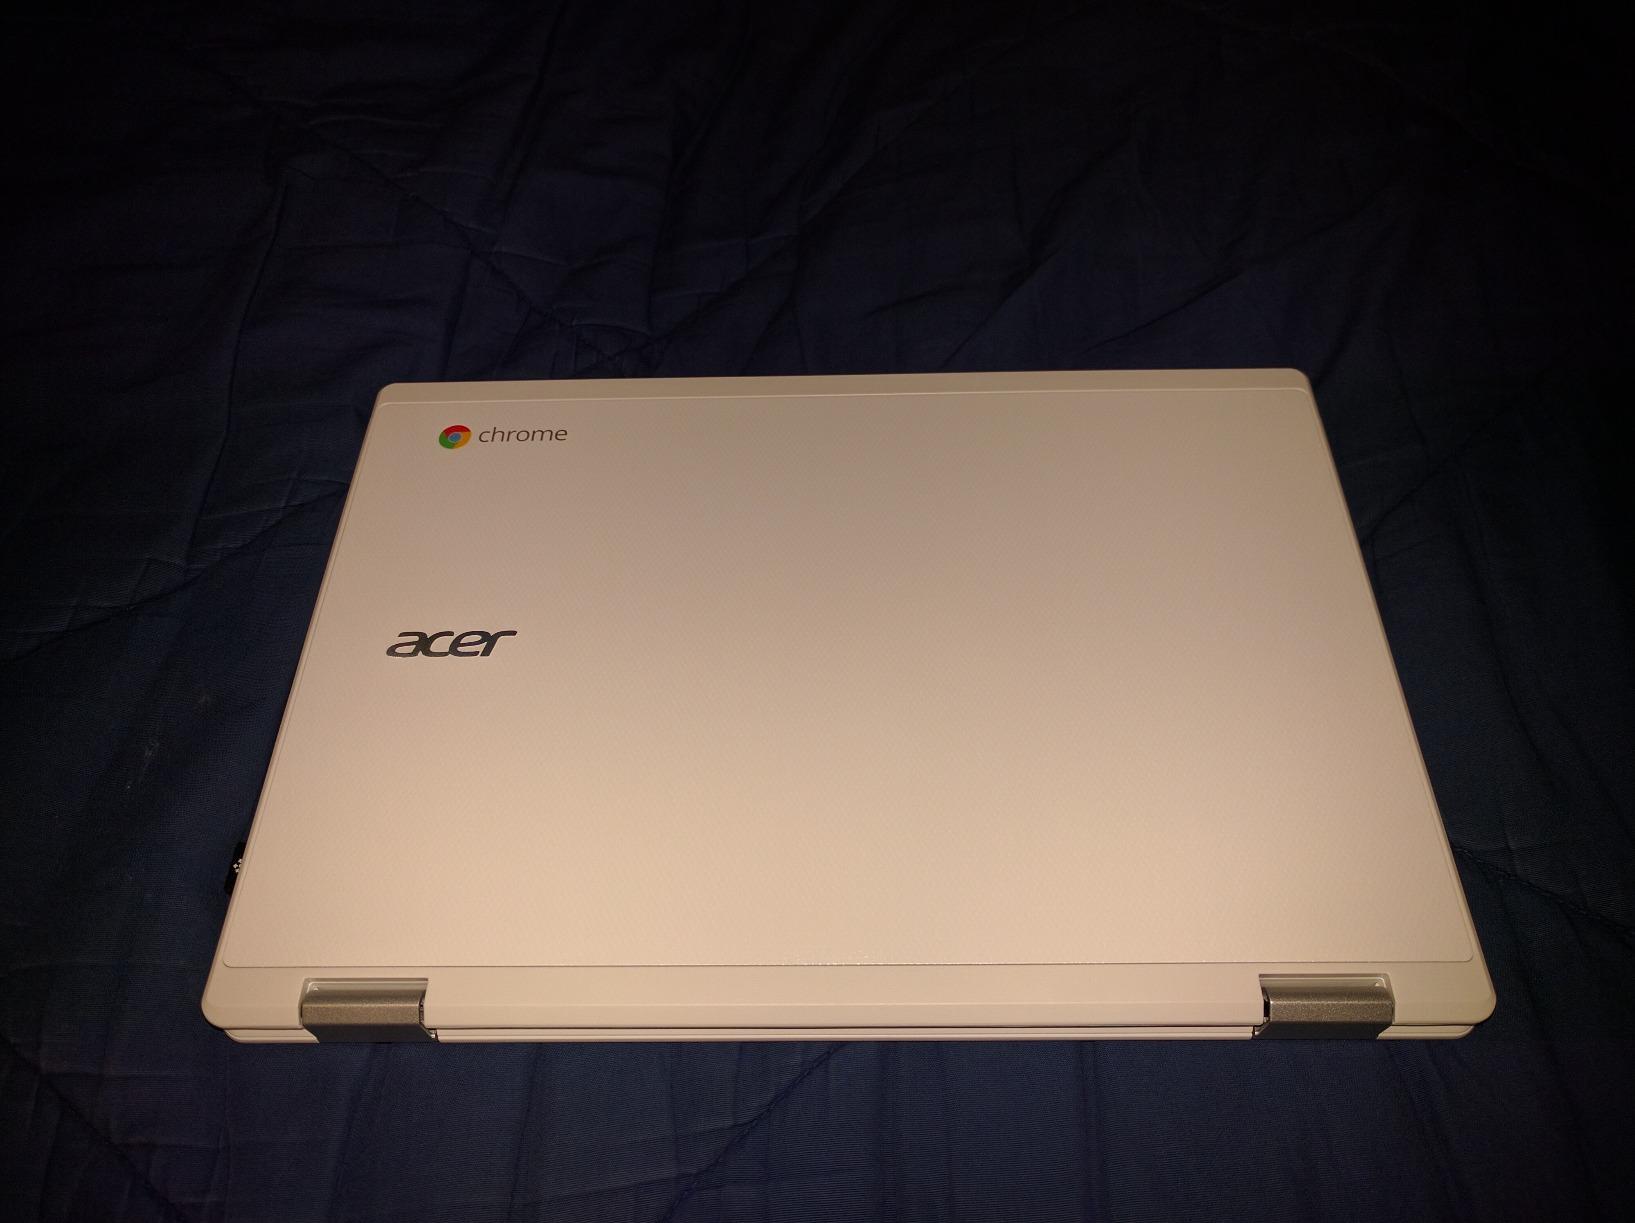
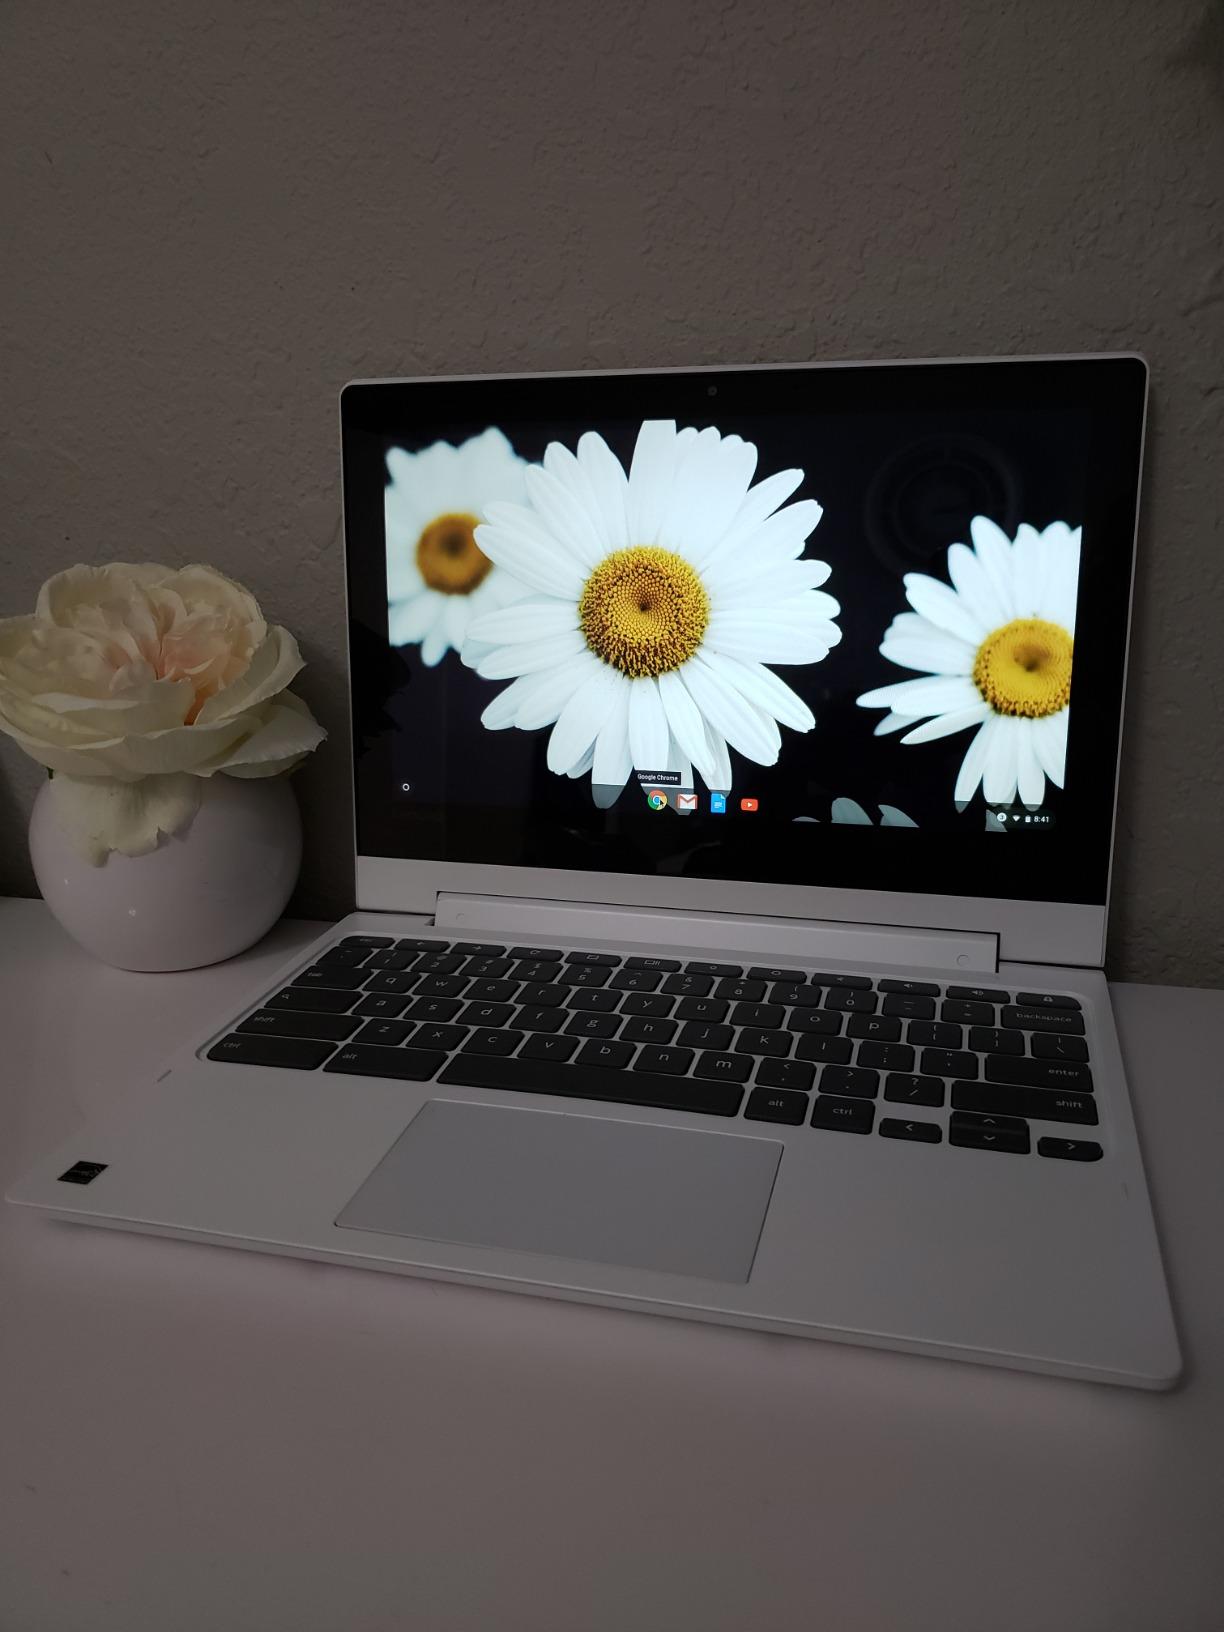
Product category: laptop
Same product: no